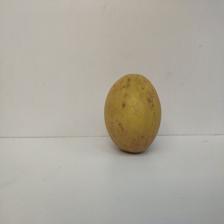
Size: Large